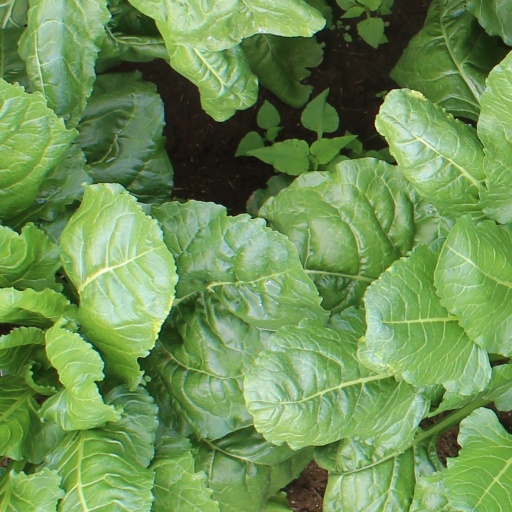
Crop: sugar beet